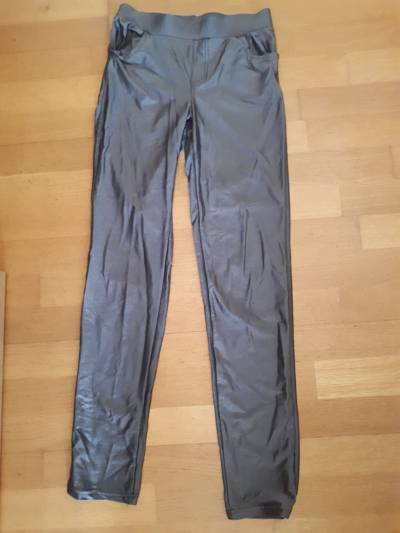
Waste category: clothes